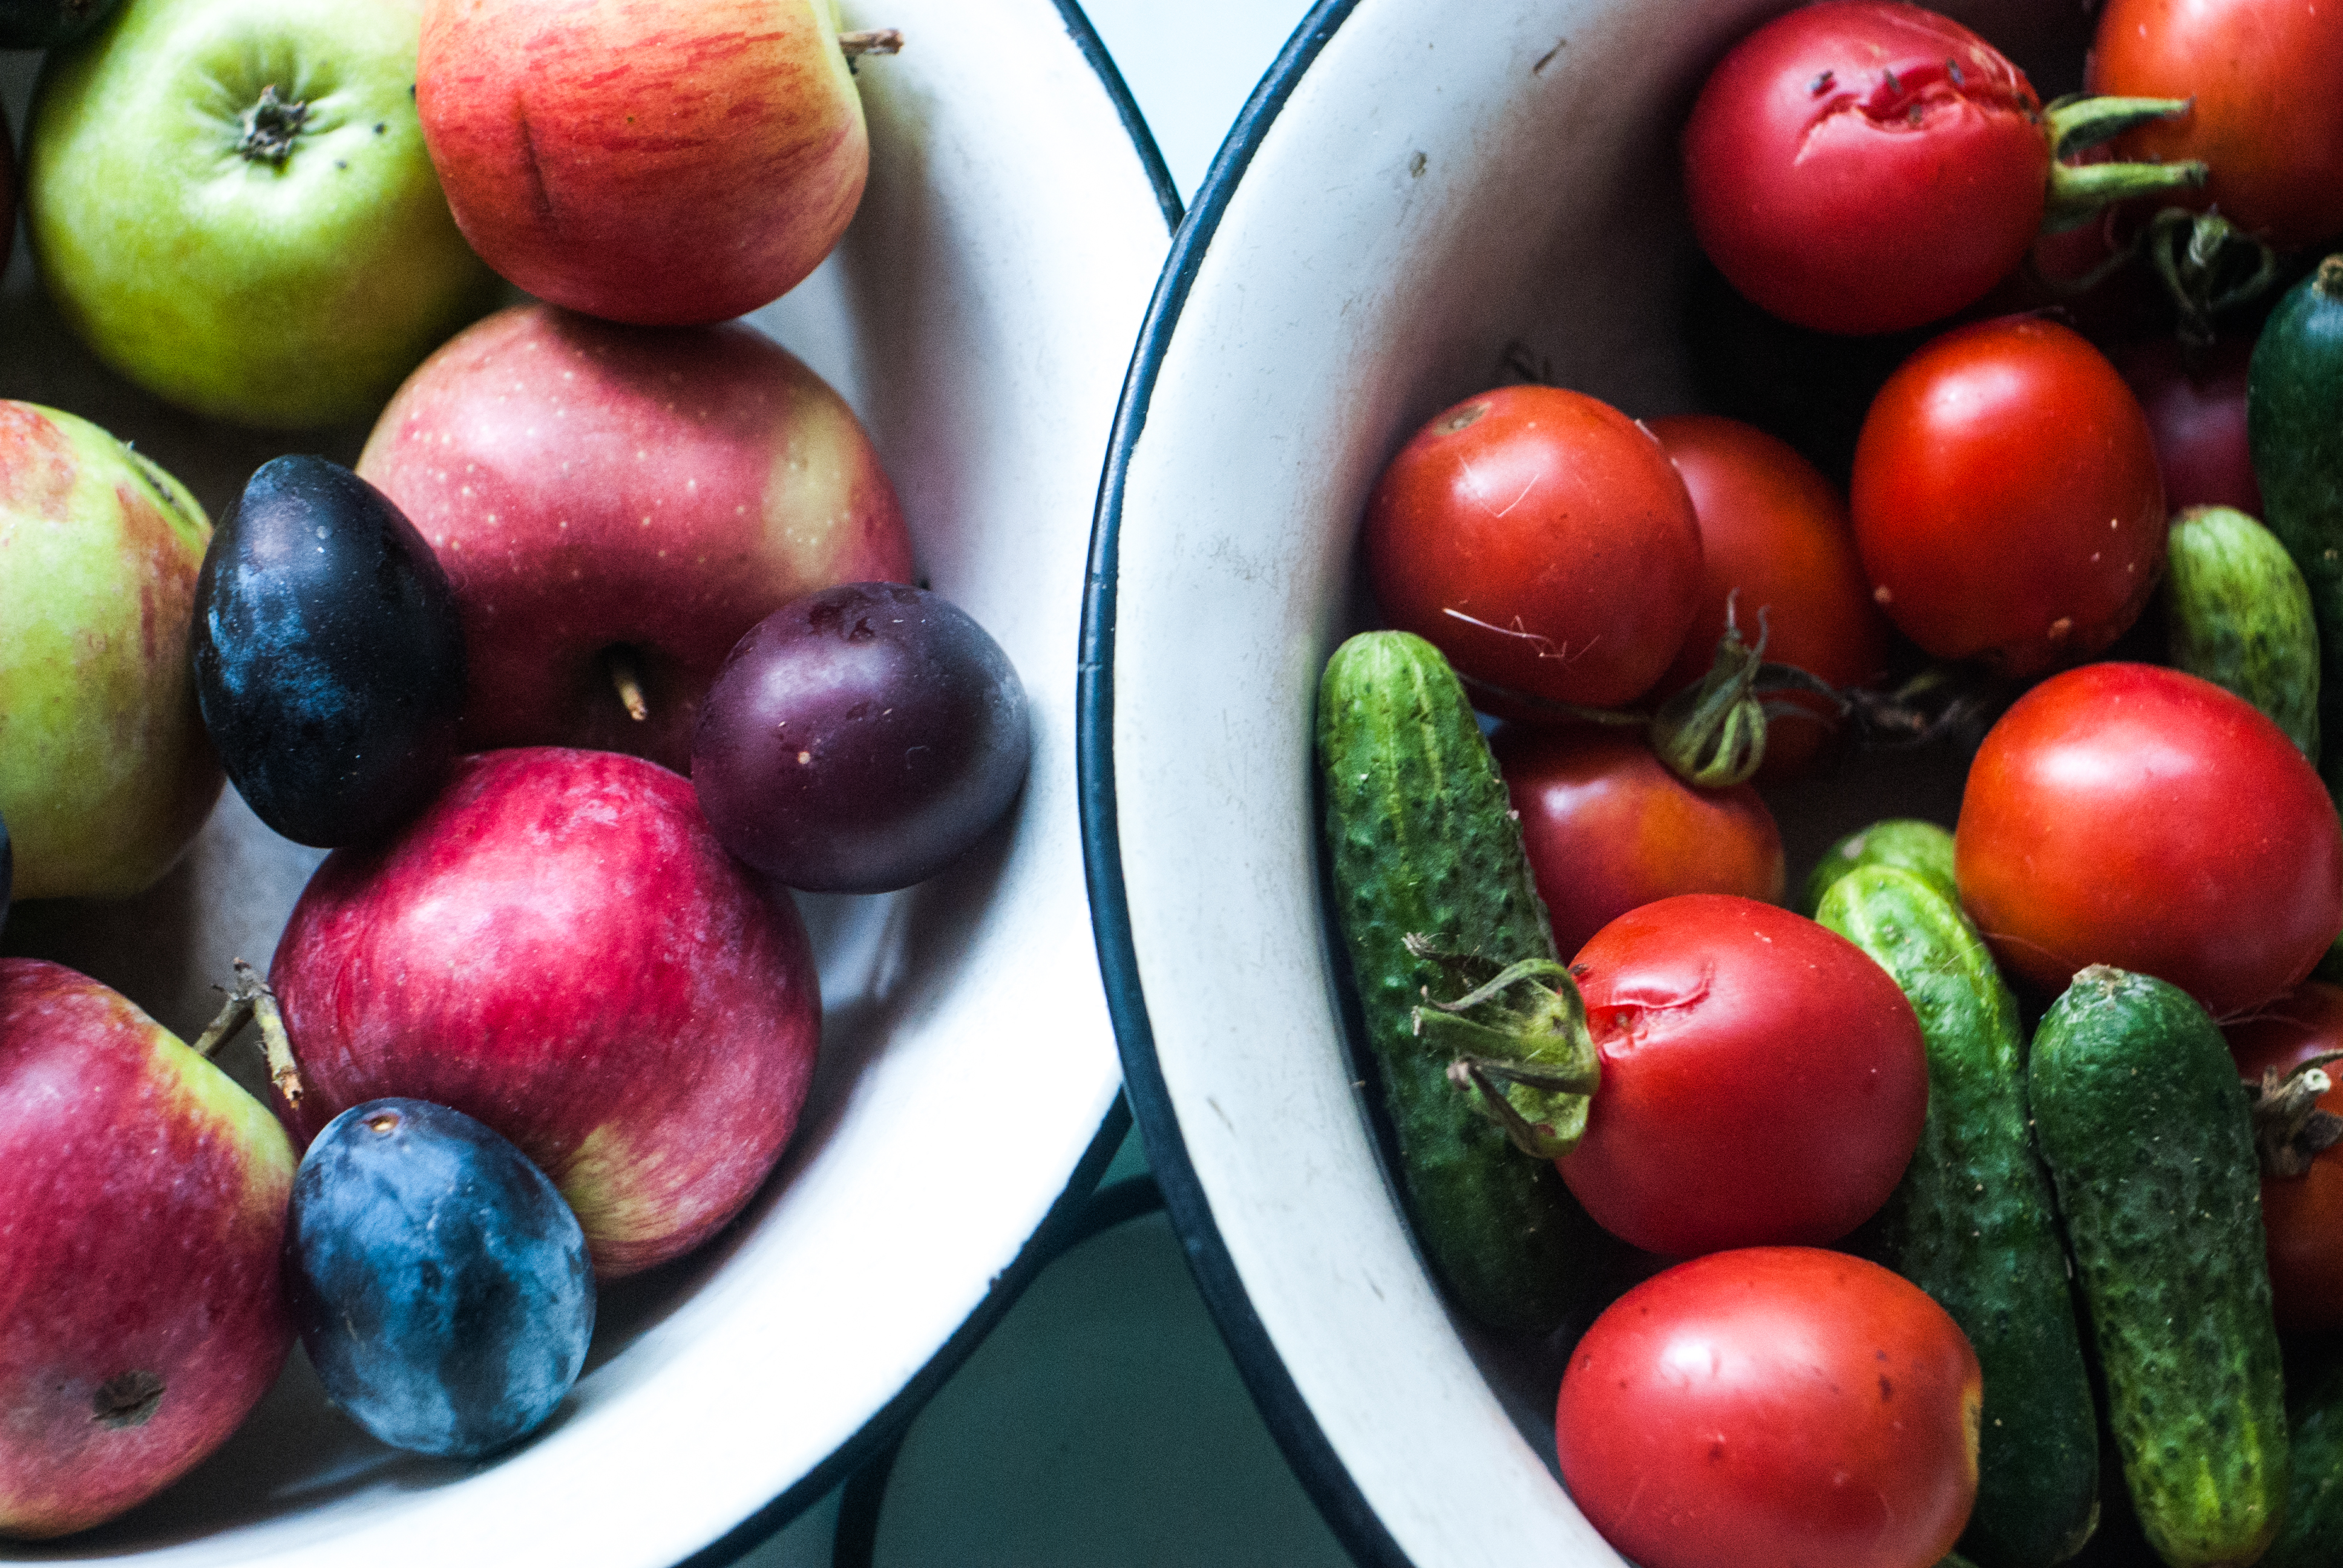
fruits, vegetables, apples, cucumbers, tomatoes, plums, natural foods, fruit, local food, vegetable, produce, food, diet food, superfood, apple, vegetarian food, potato and tomato genus